Thomas Built Buses

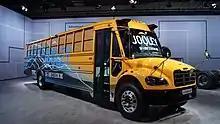
2018 Thomas Saf-T-Liner C2 Jouley (prototype all-electric bus)

At the beginning of the 2000s, Thomas began to introduce its most extensive updates to its product lines since the 1970s. For 2001, the Saf-T-Liner HD was introduced (combining the Saf-T-Liner ER, WestCoastER, and the MVP ER). Distinguished by its large mirror housings (integrating sideview, convex, and crossview mirrors into a single assembly), the HD also visibly shared several components from Freightliner, including its instrument cluster and headlamps. For 2003, Freightliner became the sole chassis supplier for the Saf-T-Liner Conventional, with all Conventionals becoming Saf-T-Liner FS-65s. In 2004, Thomas renamed the HD the Saf-T-Liner HDX.